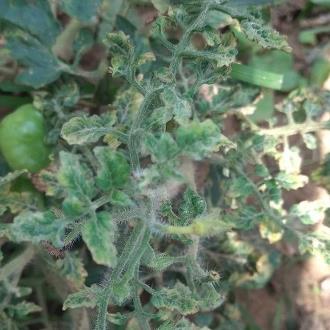
Crop: Tomato
Condition: virosis-d